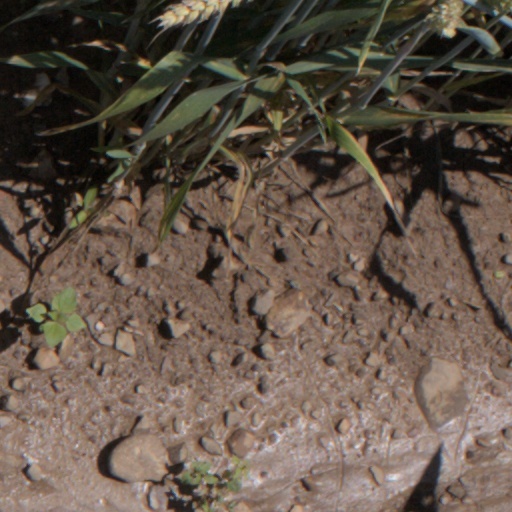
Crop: wheat